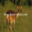
Label: deer